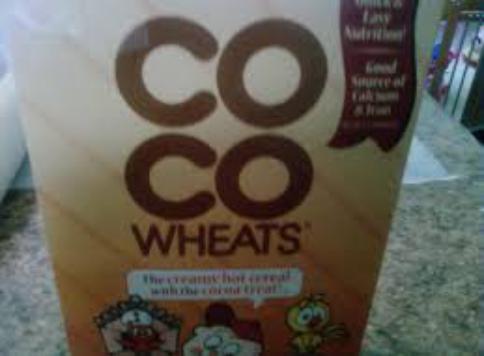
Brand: CoCo Wheats
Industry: Food